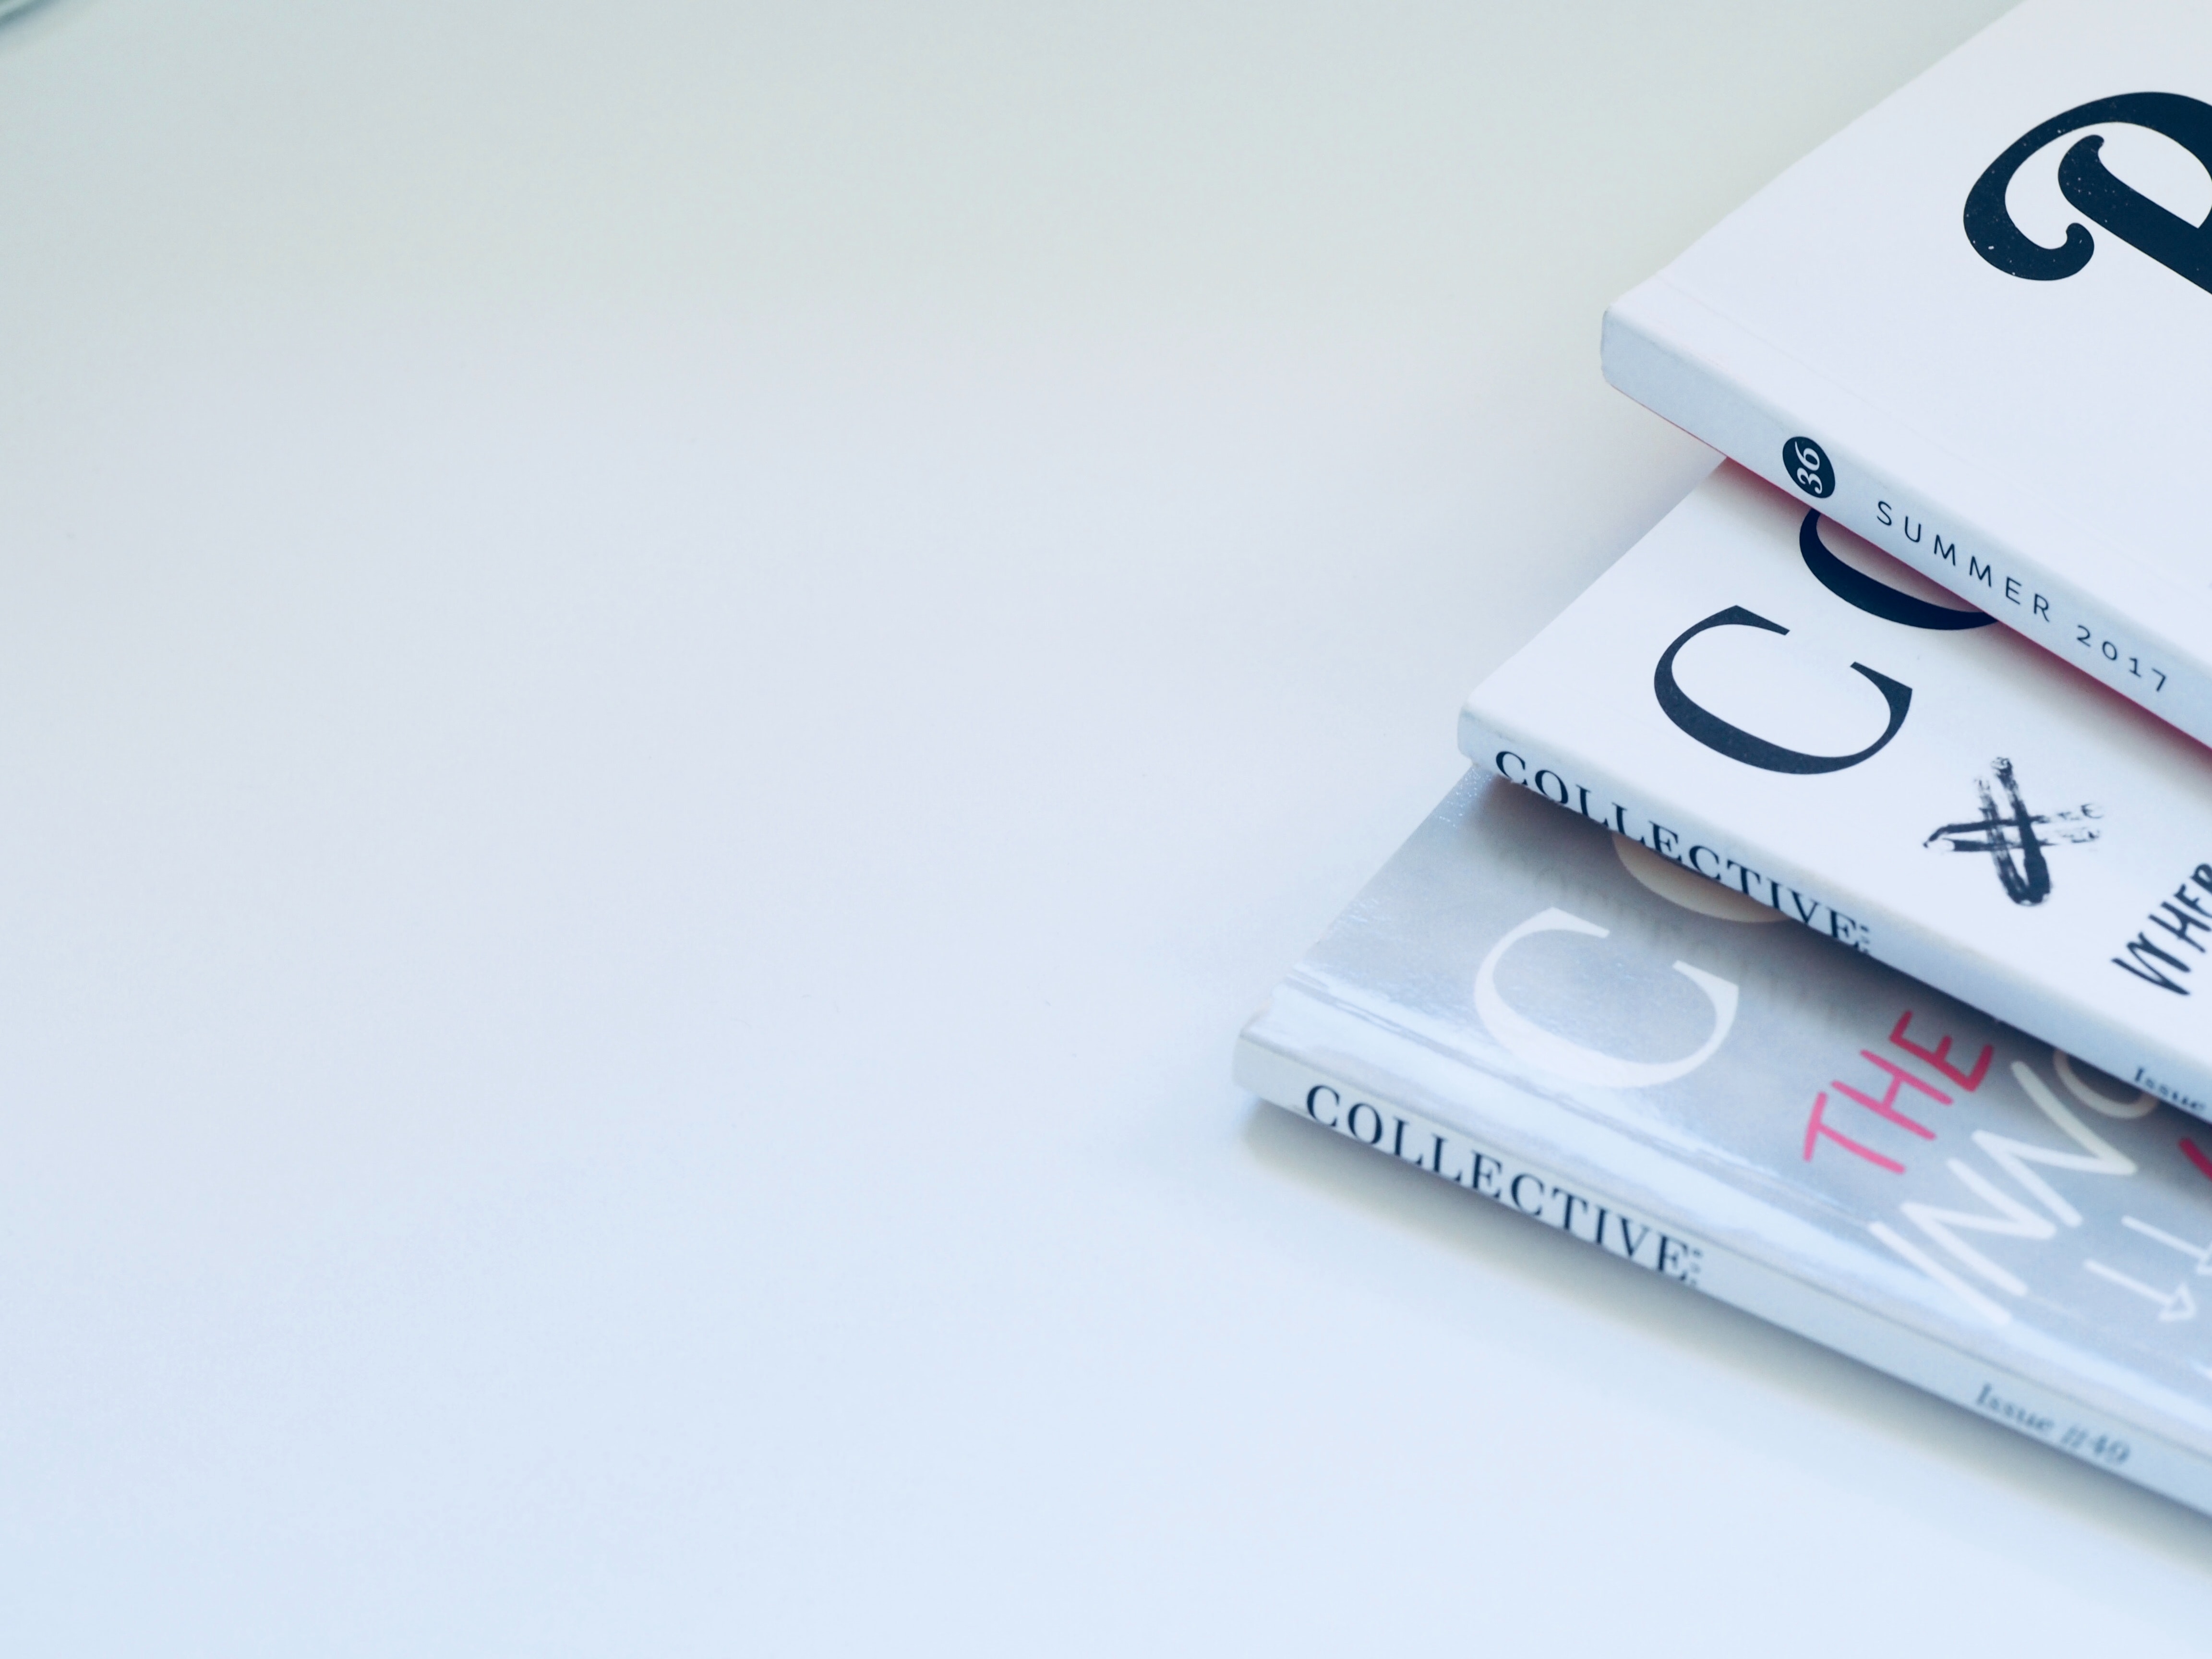
product, brand, font